New Jersey Transit Police Department

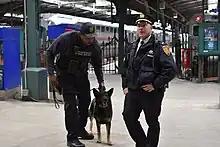
New Jersey Transit Police K-9 Officer and Lieutenant at Hoboken Terminal

One of the primary missions of the New Jersey Transit Police Department is the prevention of terrorism on all of New Jersey Transit's trains and buses. This is especially relevant since the 2004 terrorist attacks of the transit system in Madrid, Spain.